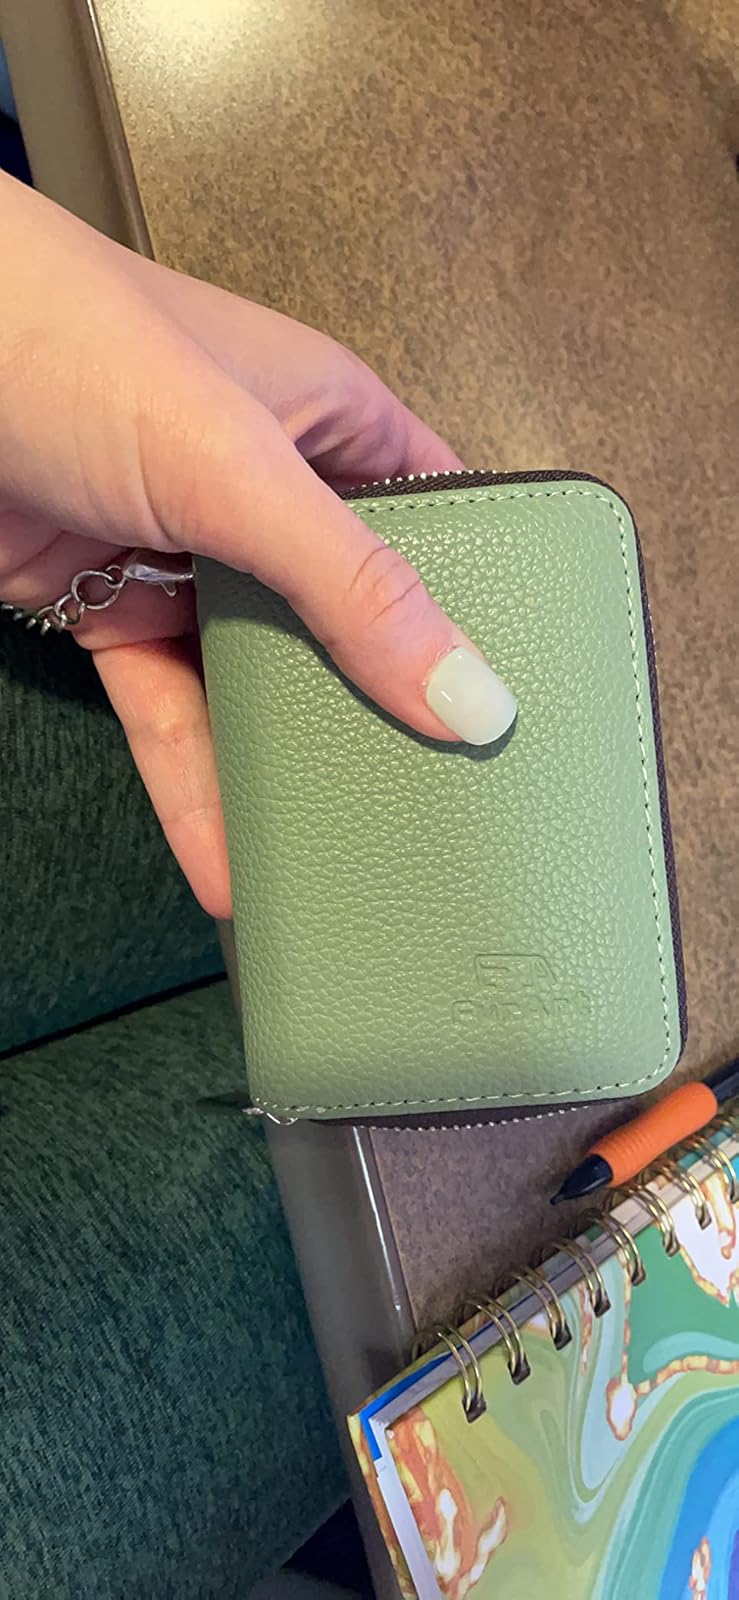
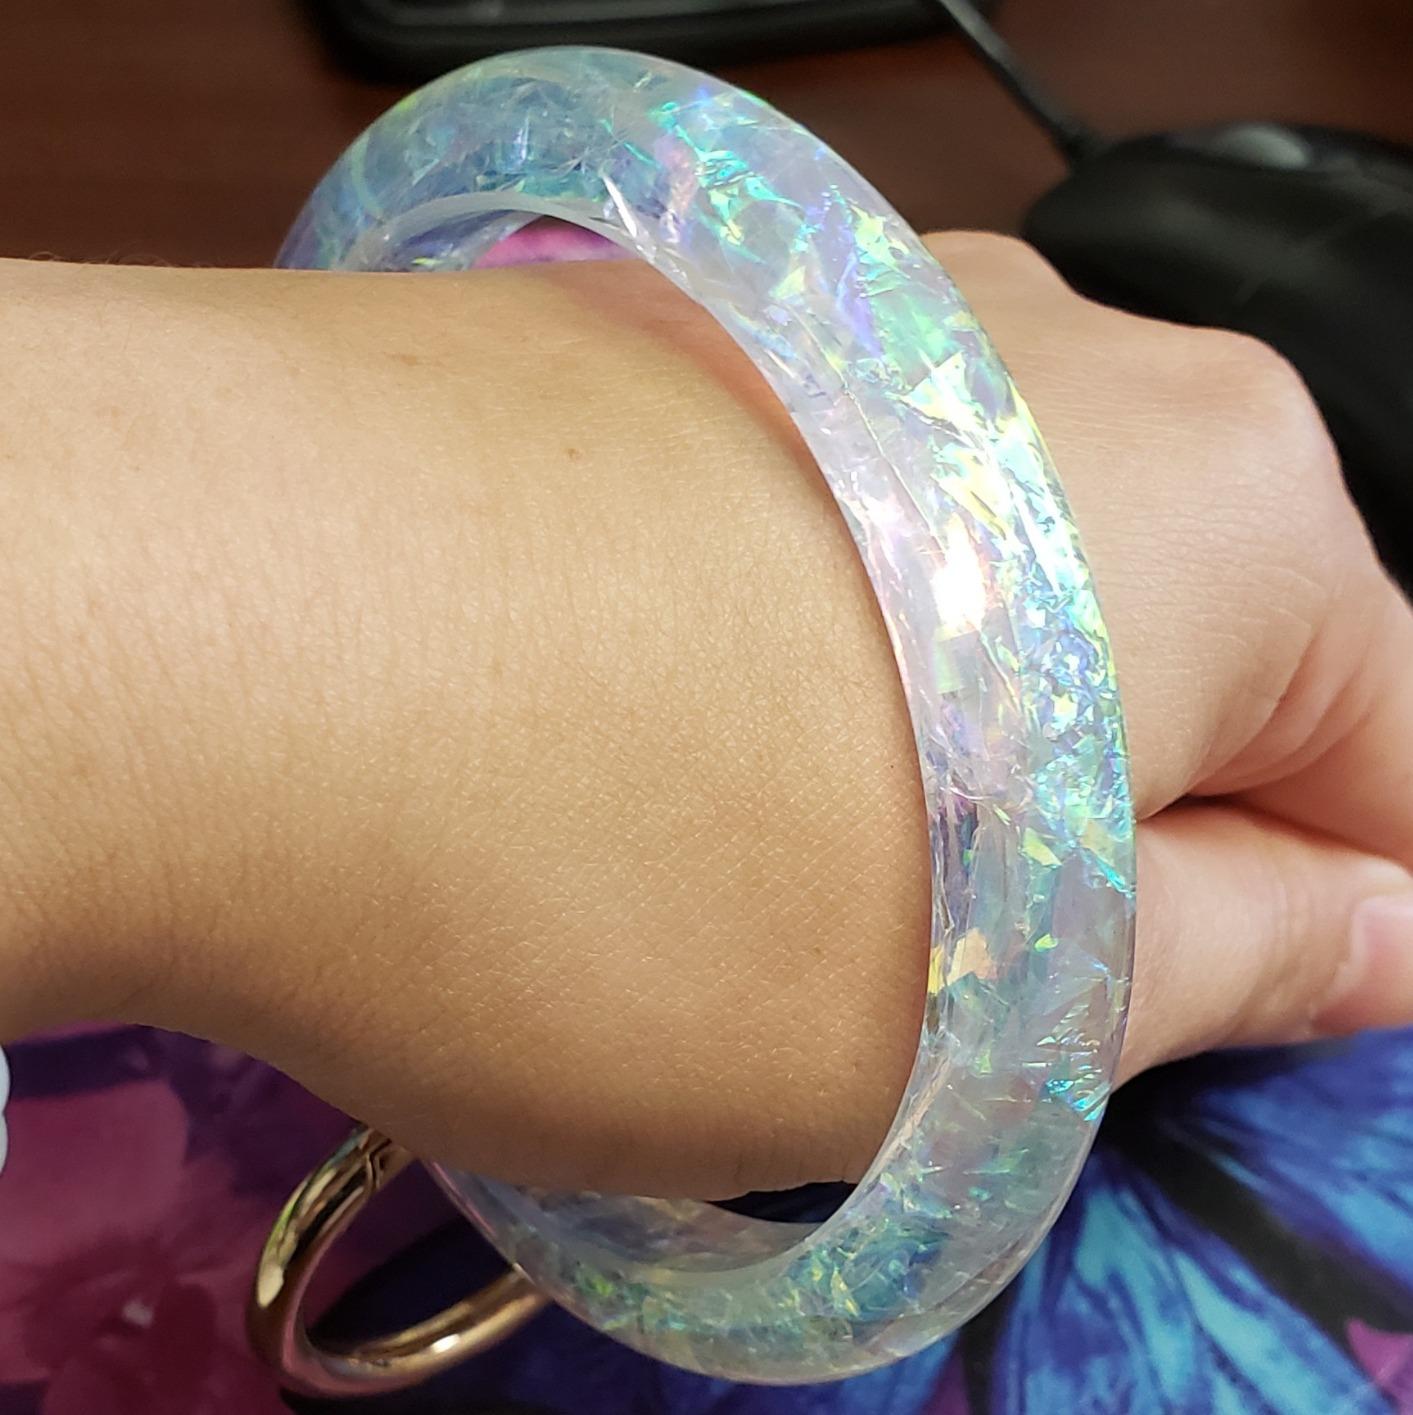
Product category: accessories_keychain
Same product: no